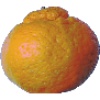
Label: Mandarine 1